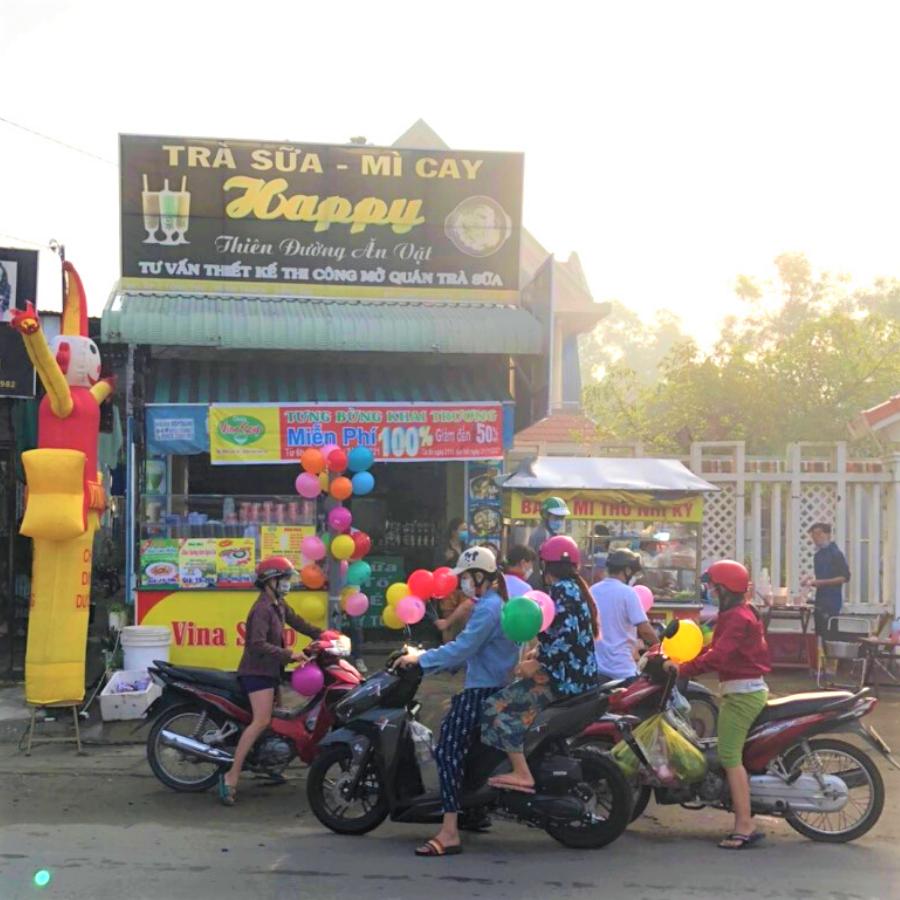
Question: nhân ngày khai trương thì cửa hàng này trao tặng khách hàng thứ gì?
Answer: bóng bay